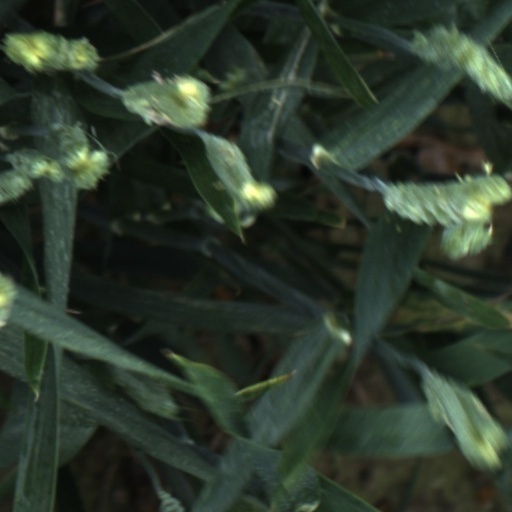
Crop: wheat